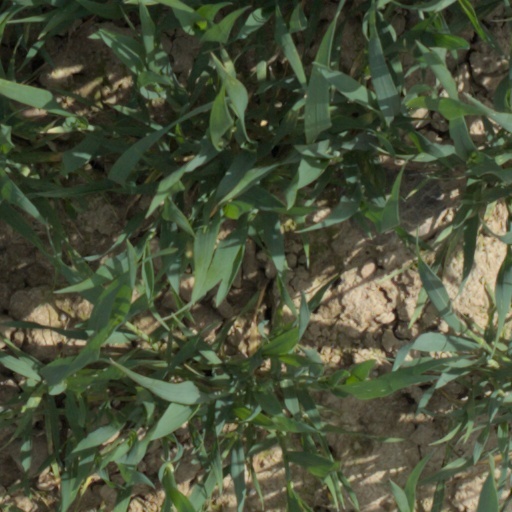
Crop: wheat